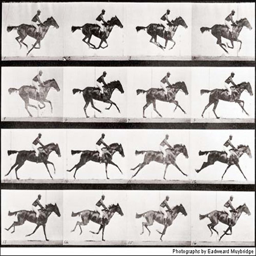
horses galloping , circa the 1880s